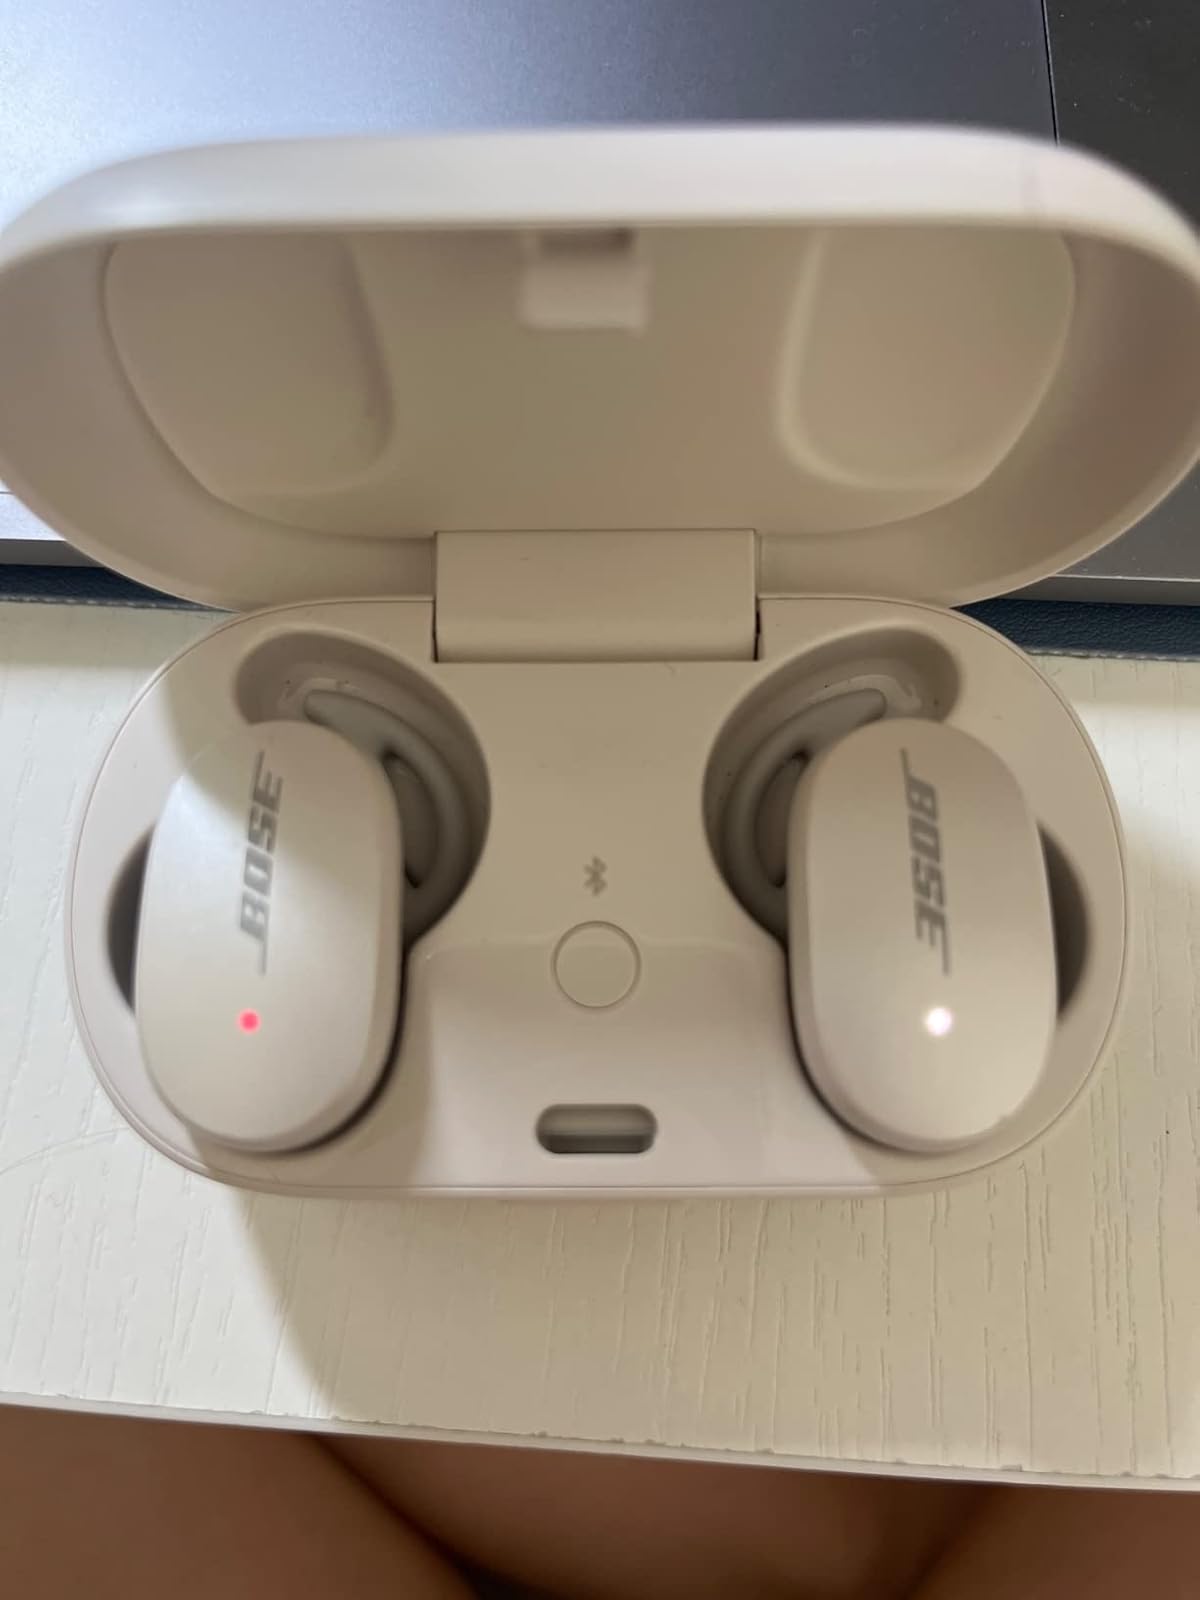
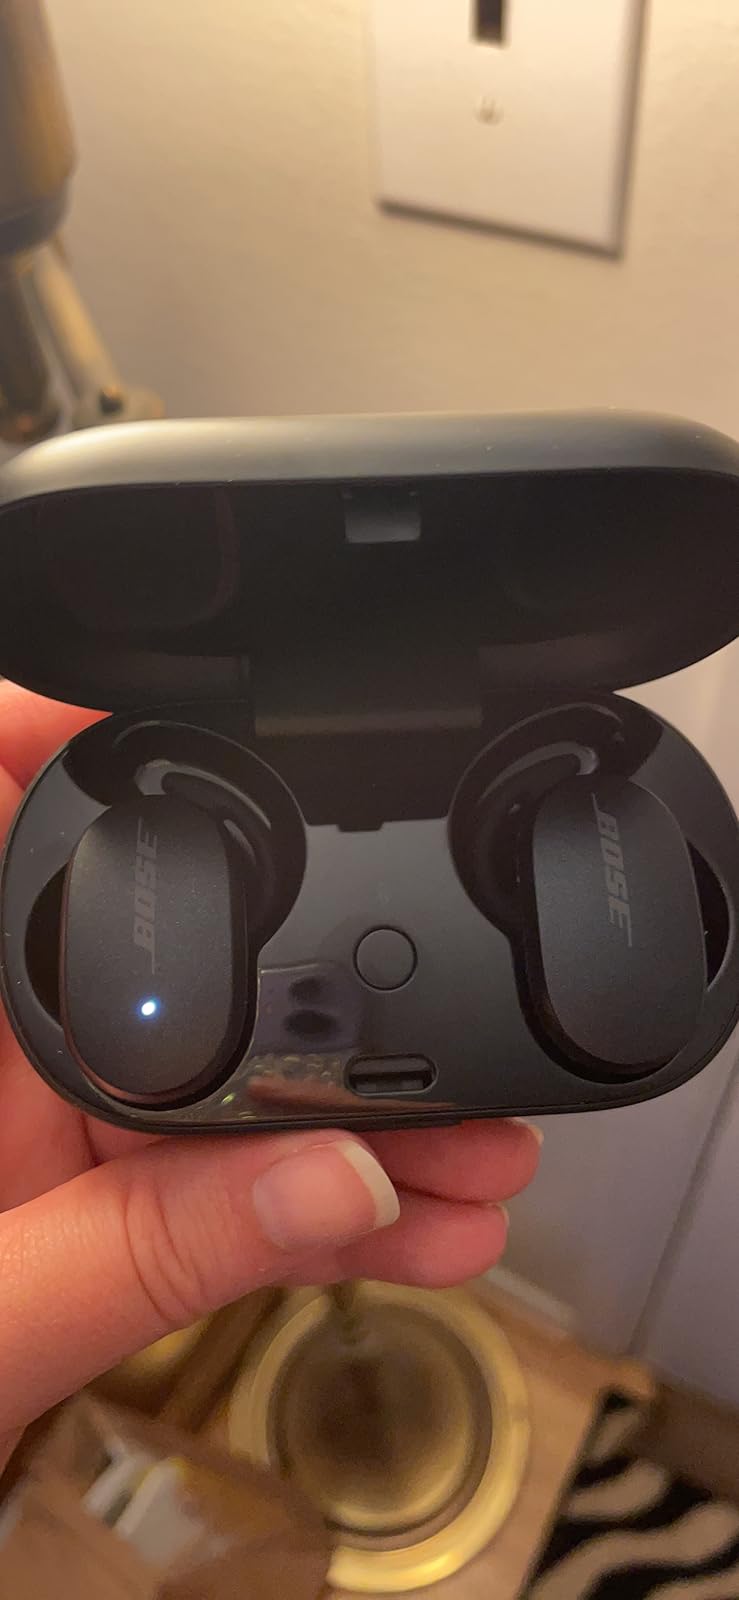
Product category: earbuds
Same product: no